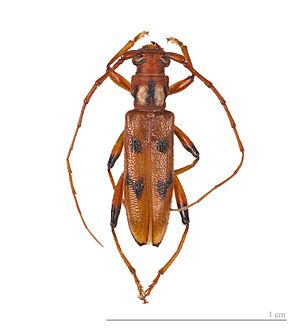
Les Hesperophanini sont une tribu d'insectes coléoptères de la famille des Cerambycidae et de la sous-famille des Cerambycinae.
Dubiefostola auricollis est une espèce d'insectes coléoptères de la famille des Cerambycidae, de la sous-famille des Cerambycinae et de la tribu des Hesperophanini.
Dubiefostola est un genre d'insectes coléoptères de la famille des Cerambycidae, de la sous-famille des Cerambycinae et de la tribu des Hesperophanini.